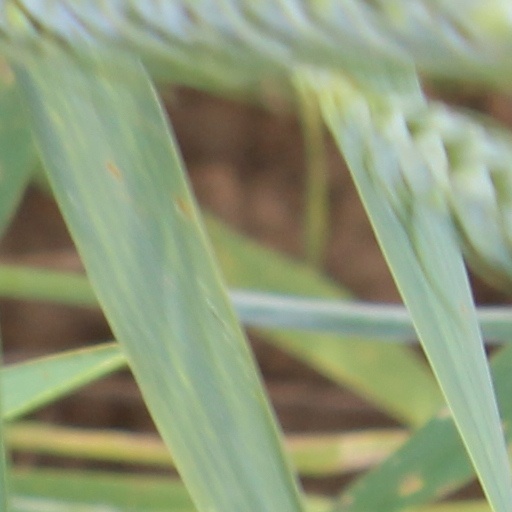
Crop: wheat